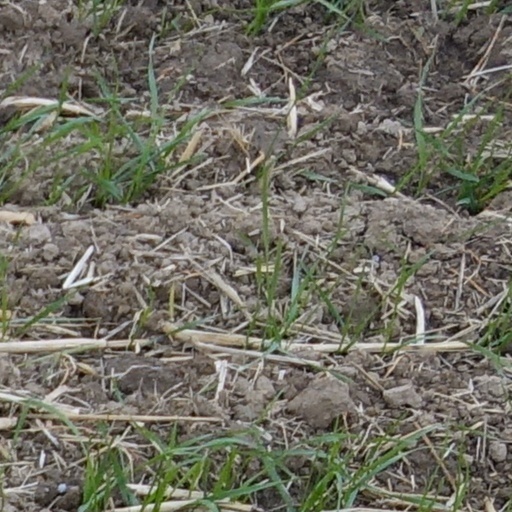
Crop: wheat